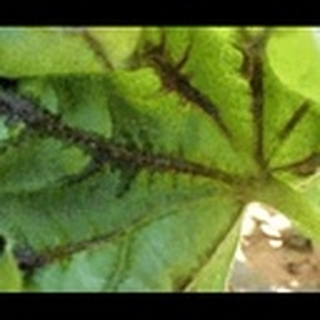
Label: cotton_bacterial_blight